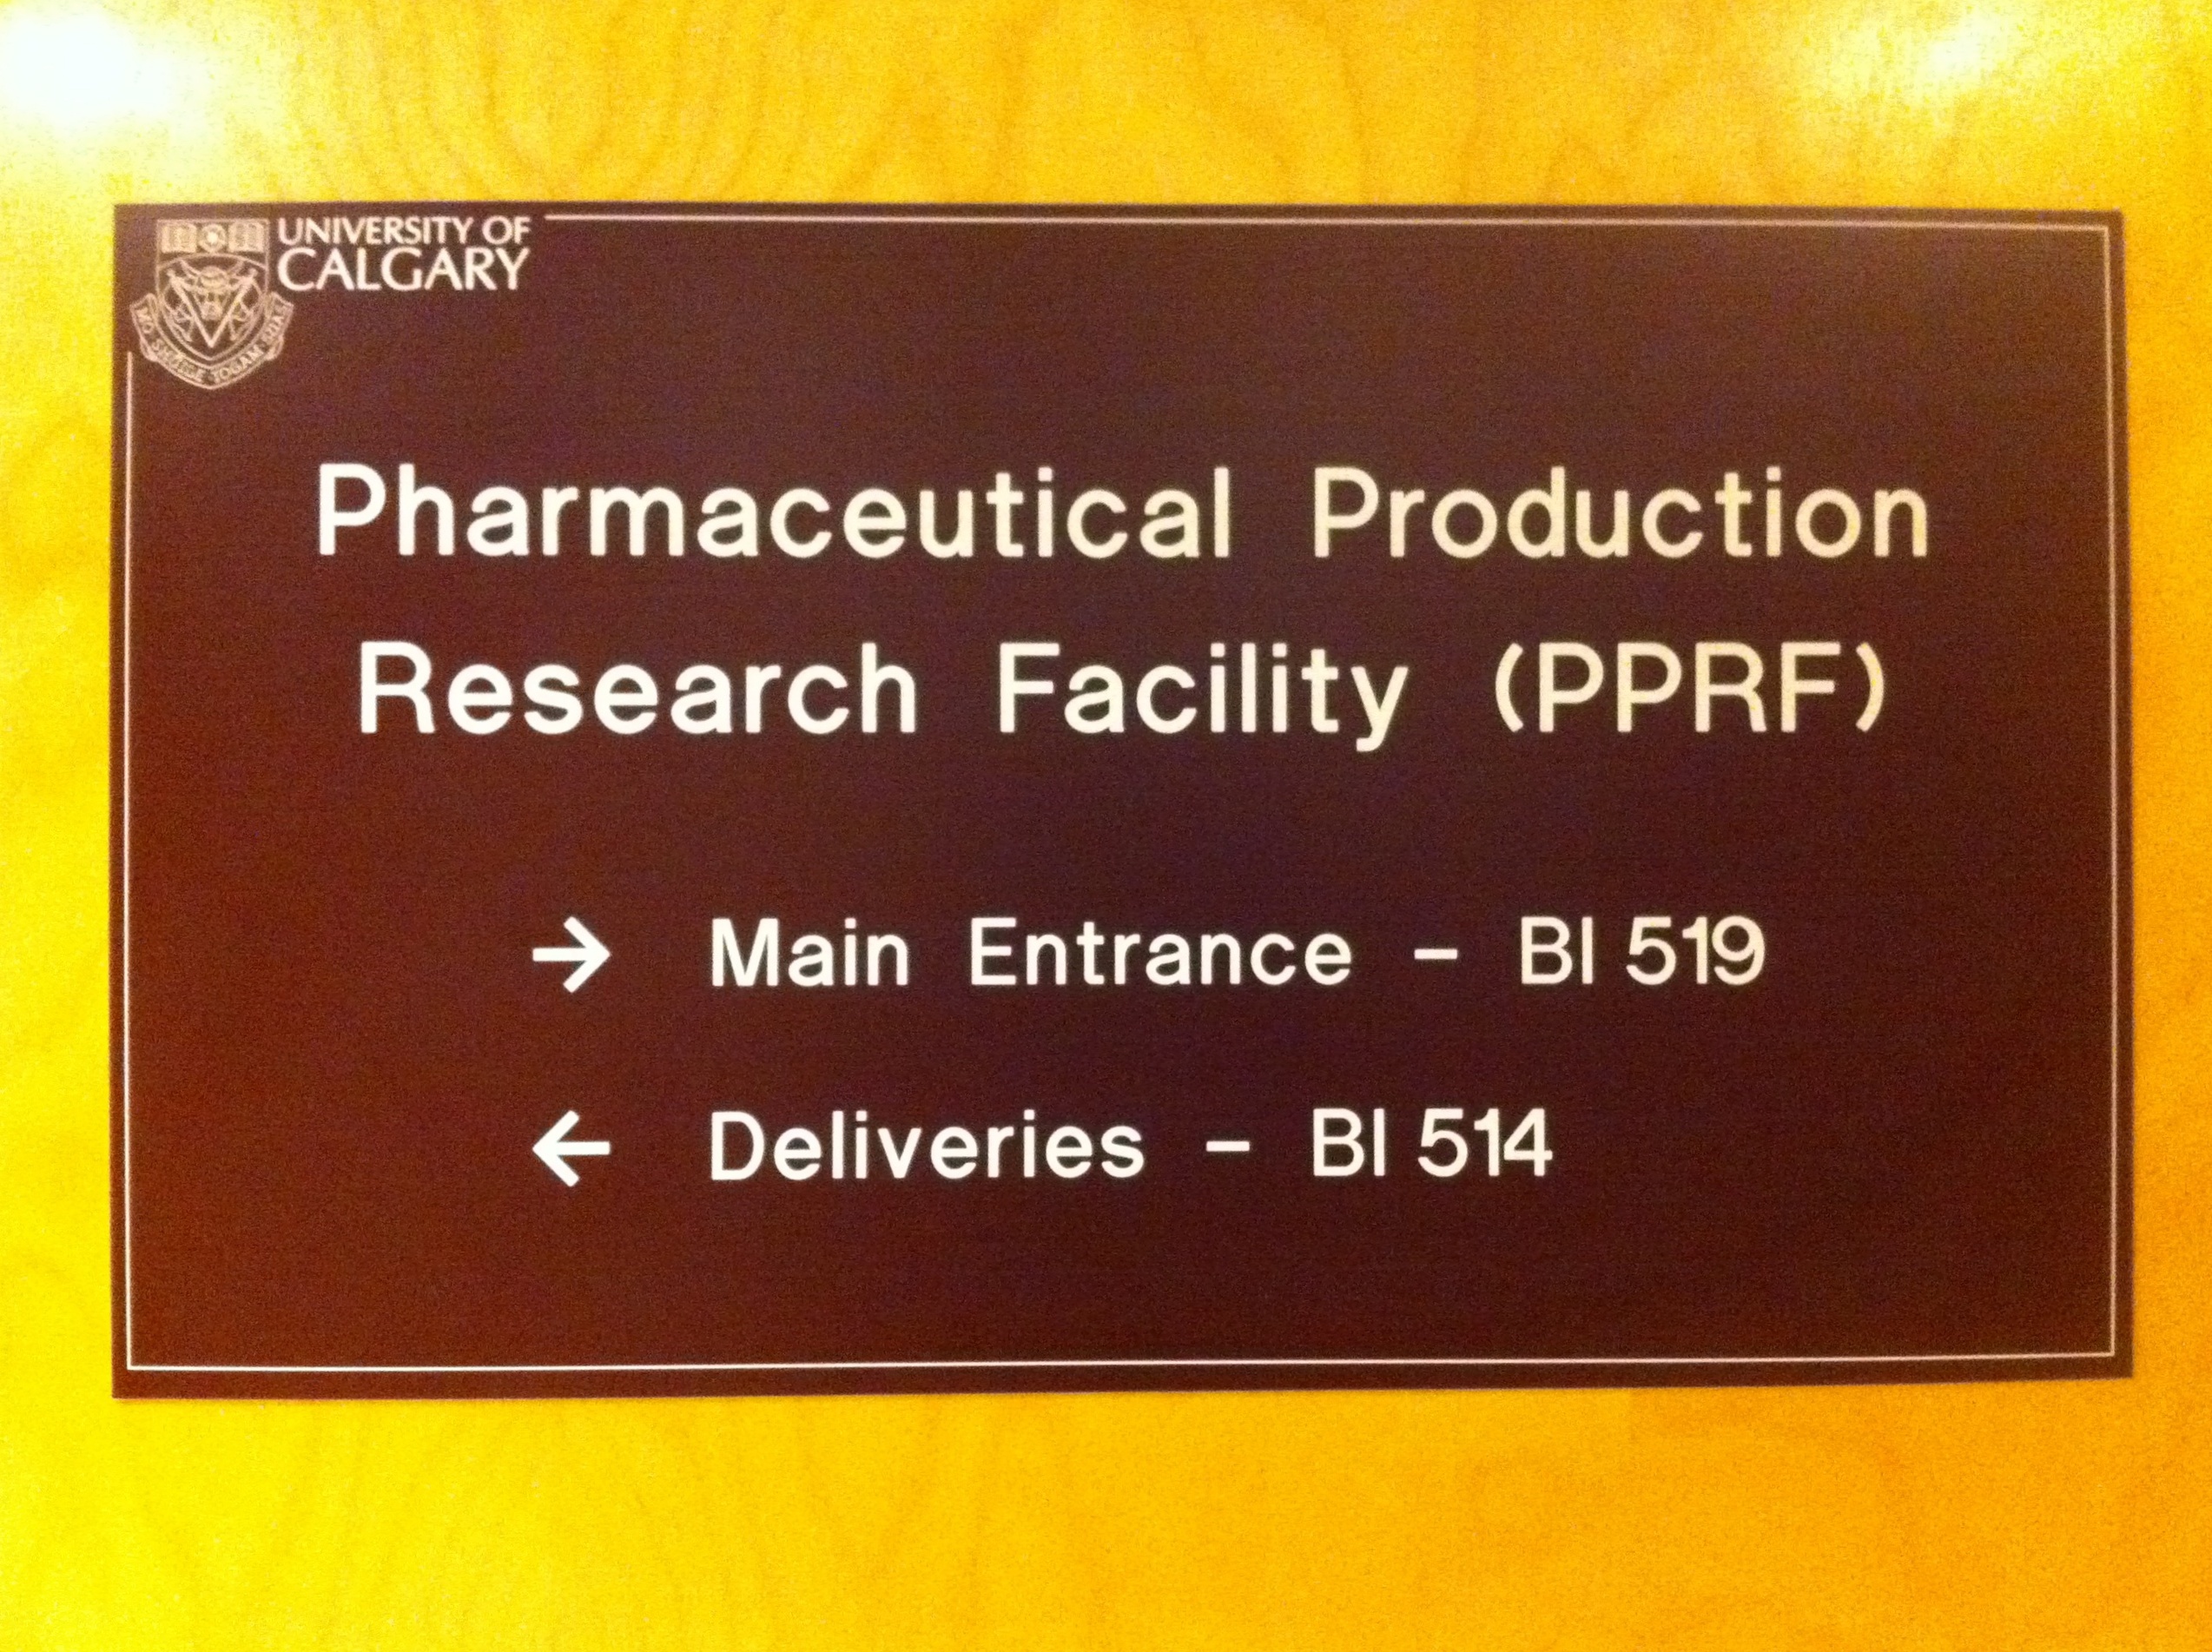
sign, signage, brand, font, text, odyssey, presentation